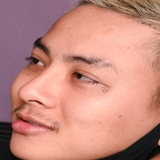
ca sĩ Hoài Lâm